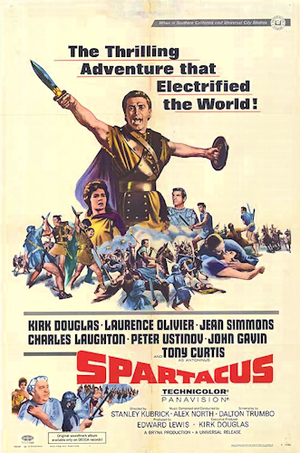
Kirk Douglas [kɜːk ˈdʌɡləs], né Issur Danielovitch Demsky le 9 décembre 1916 à Amsterdam dans l'État de New York et mort le 5 février 2020 à Beverly Hills en Californie, est un acteur, producteur, réalisateur et écrivain américain. Il est le père de l'acteur et producteur Michael Douglas.
Spartacus est un film américain de Stanley Kubrick sorti en 1960, adapté du roman homonyme de Howard Fast, publié en 1951.
Dalton Trumbo est un film biographique américain coproduit et réalisé par Jay Roach, sorti en 2015.